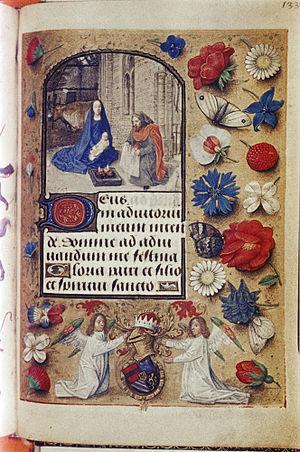
Les Heures d'Engelbert de Nassau sont un livre d'heures manuscrit enluminé exécuté en Flandre, au milieu des années 1470 puis au début des années 1480, par le Maître viennois de Marie de Bourgogne. Le nom du premier commanditaire suscite toujours des controverses. Engelbert II de Nassau, qui a possédé l'ouvrage et l'a fait compléter, lui a donné son nom. Le manuscrit est conservé à la bibliothèque Bodléienne d'Oxford.